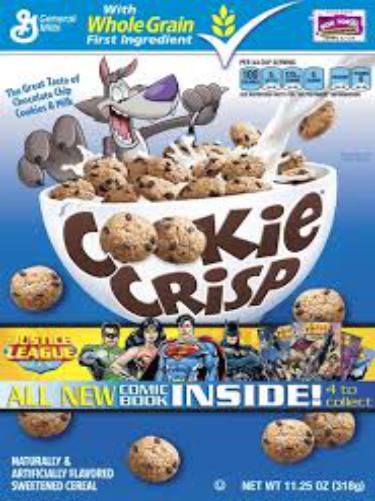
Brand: cookie crisp
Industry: Food